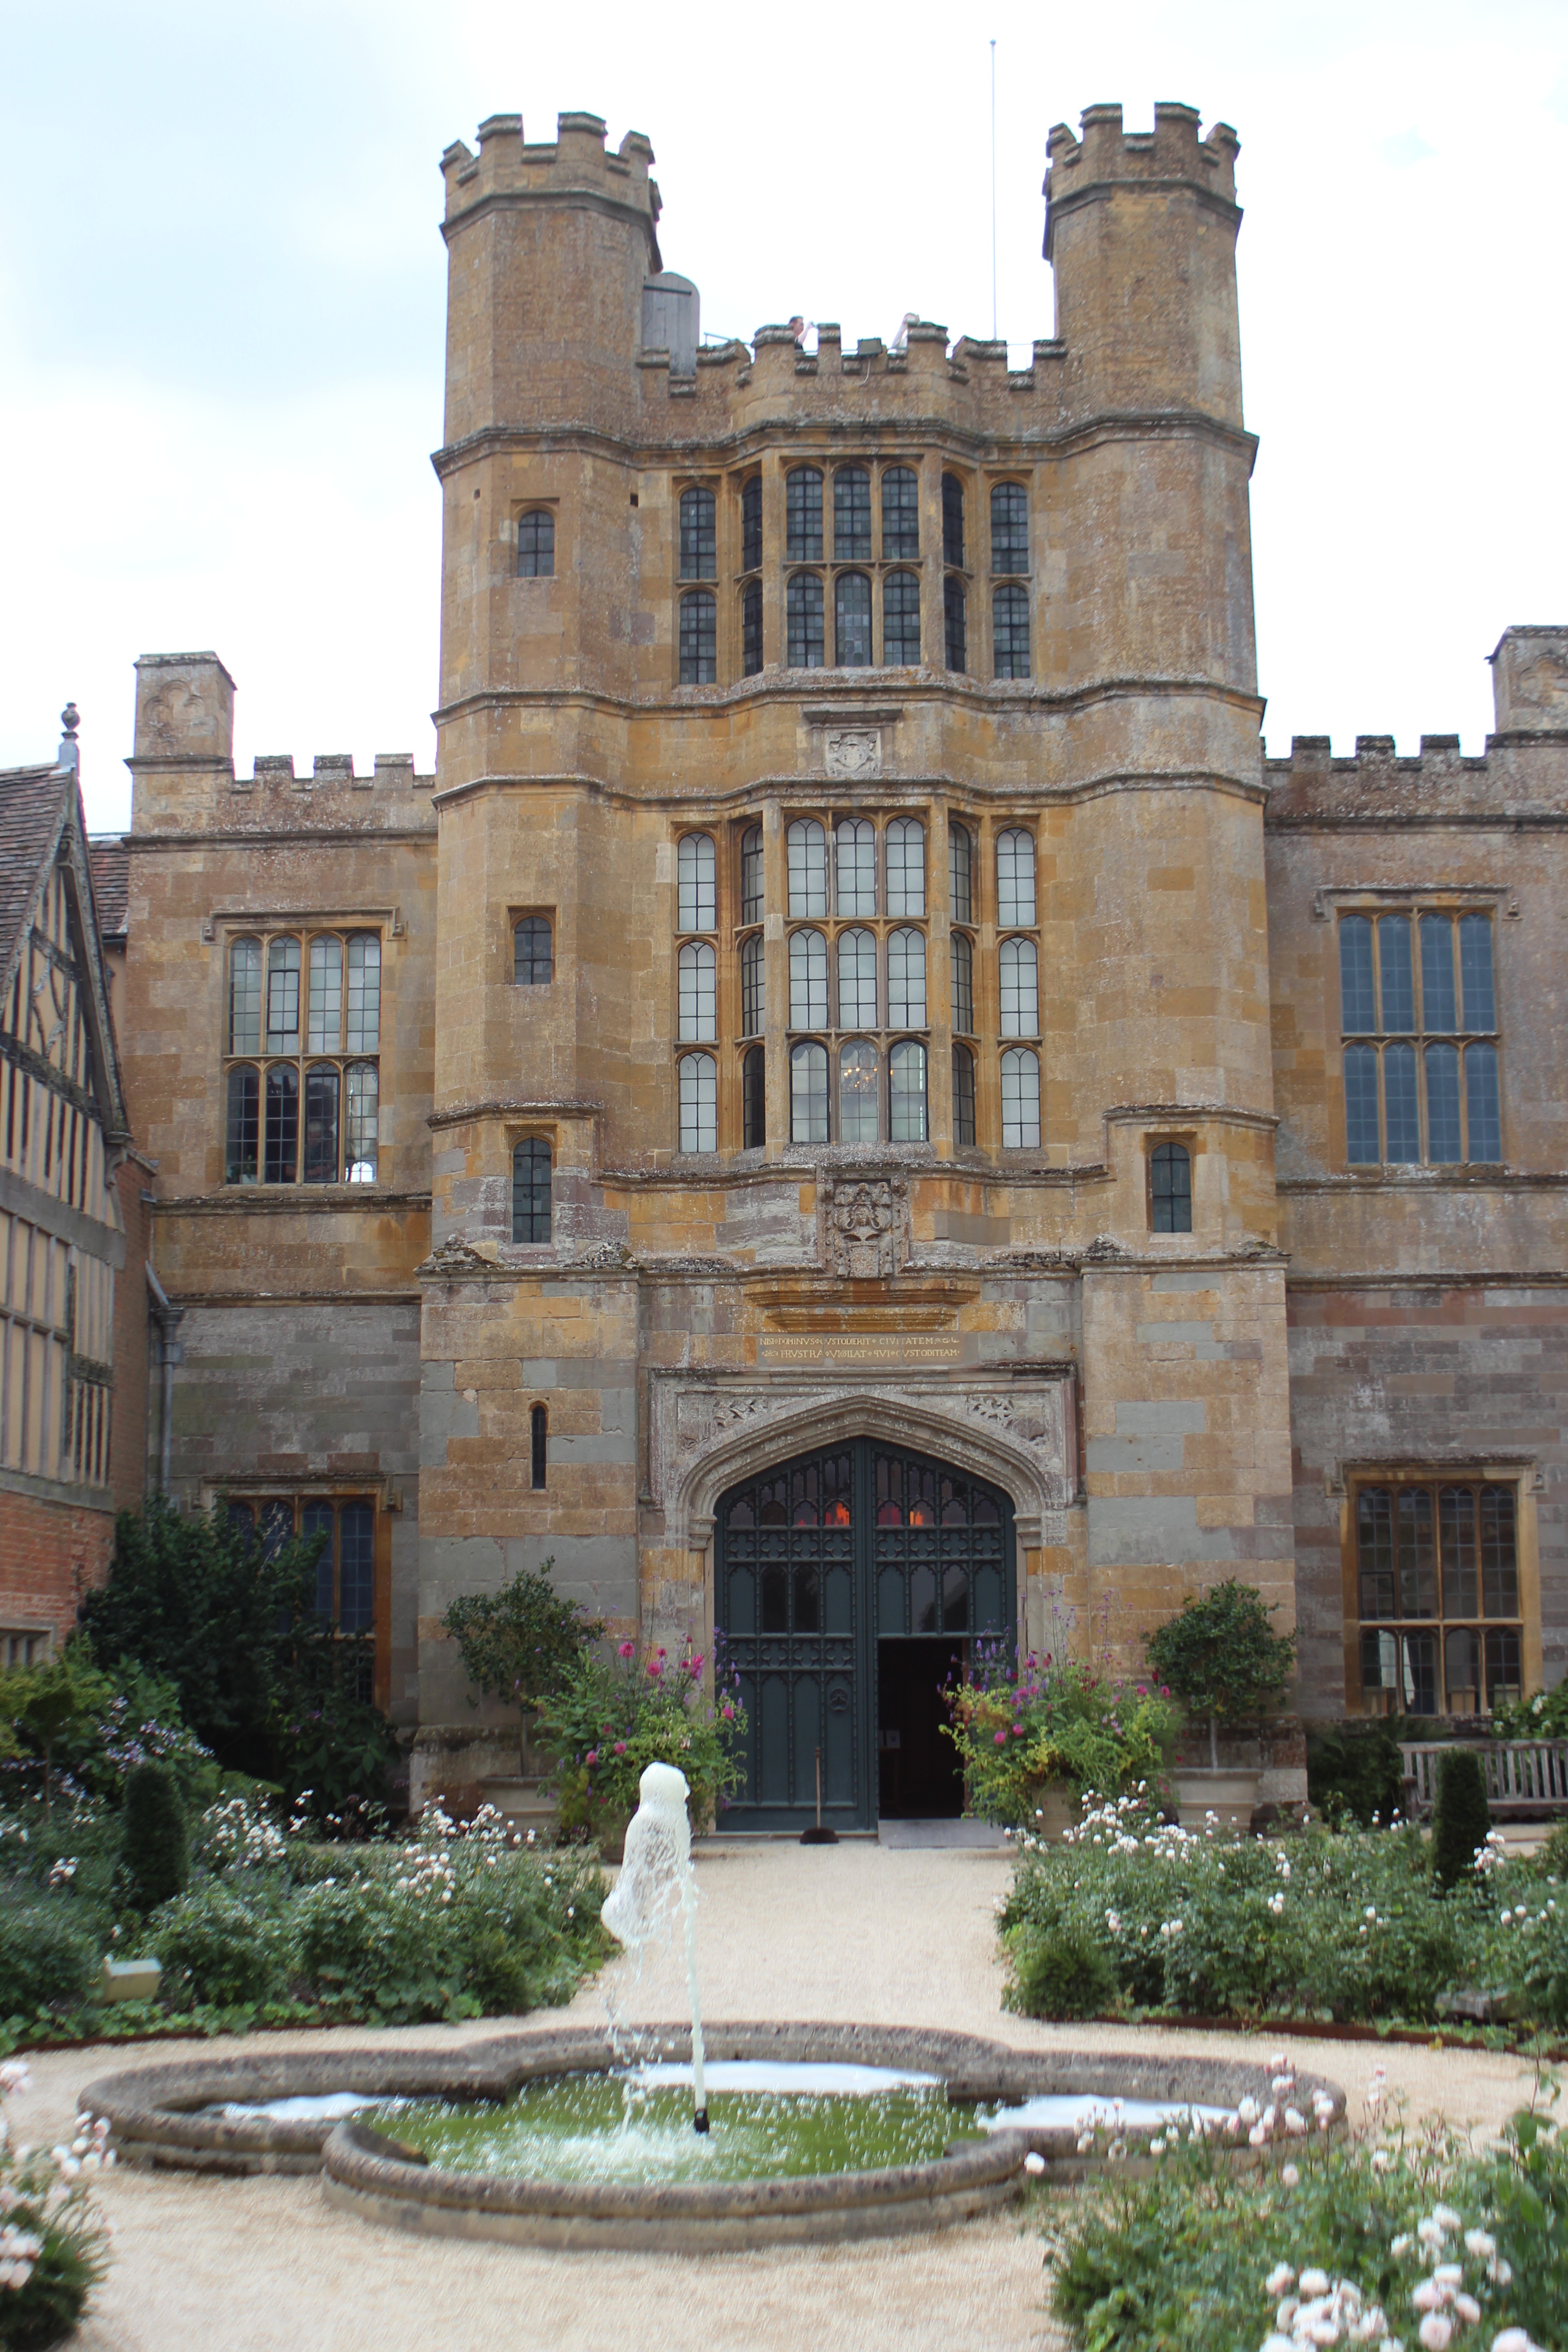
architecture, mansion, building, chateau, palace, hall, facade, england, monastery, synagogue, history, english, estate, stately home